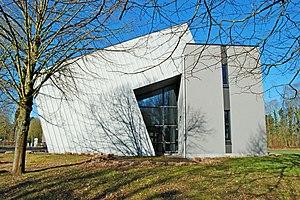
Belgique - Louvain-la-Neuve - rue Louis de Geer - Siège de Nivelinvest (architecture postmoderne, Atelier d'architecture DDV, 2011) This photo of immovable heritage has been taken in the Walloon Region
Le Parc scientifique de Louvain-la-Neuve, fondé en Belgique le 21 janvier 1971, se compose de 231 hectares répartis sur le territoire d’Ottignies-Louvain-la-Neuve, où se trouve l’Université catholique de Louvain, et sur celui de Mont-Saint-Guibert.